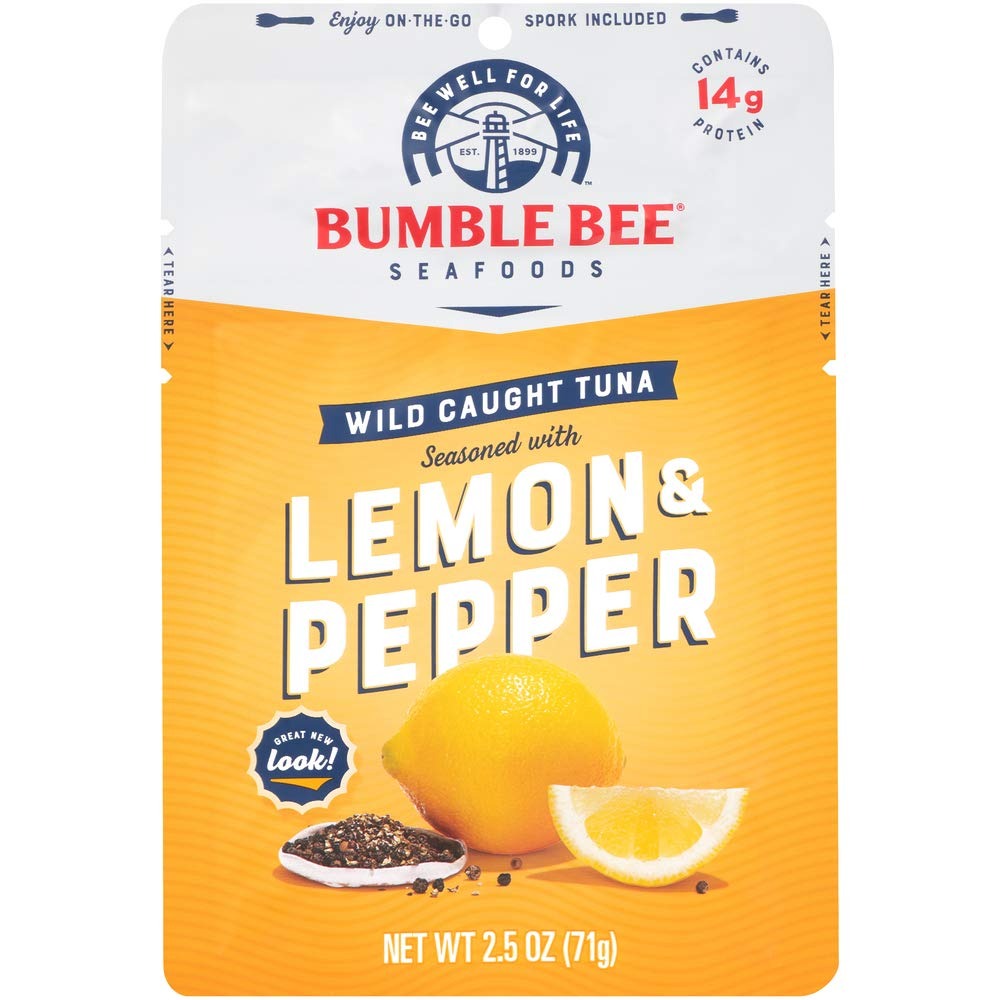
Item Name: Bumble Bee, Seasoned Tuna, Lemon & Pepper, 2.5 Ounce
Product Description: Bumble Bee, Seasoned Tuna Pouch, 2.5oz Pouch (Pack of 8) (Lemon Pepper)
Value: 2.5
Unit: Ounce

Price: 2